The Agony and the Ecstasy (film)

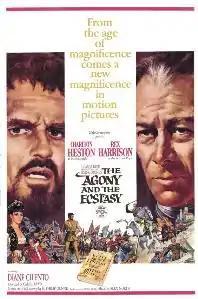
Theatrical release poster by Howard Terpning

The Agony and the Ecstasy is a 1965 American historical drama film directed by Carol Reed and starring Charlton Heston as Michelangelo and Rex Harrison as Pope Julius II. The film was partly based on Irving Stone's 1961 biographical novel of the same name, and deals with the conflicts of Michelangelo and Pope Julius II during the 1508–1512 painting of the Sistine Chapel ceiling. It also features a soundtrack by prolific composers Alex North and Jerry Goldsmith.